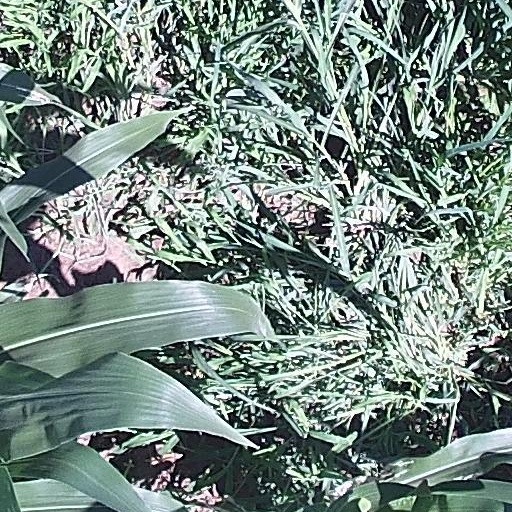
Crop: maize; corn